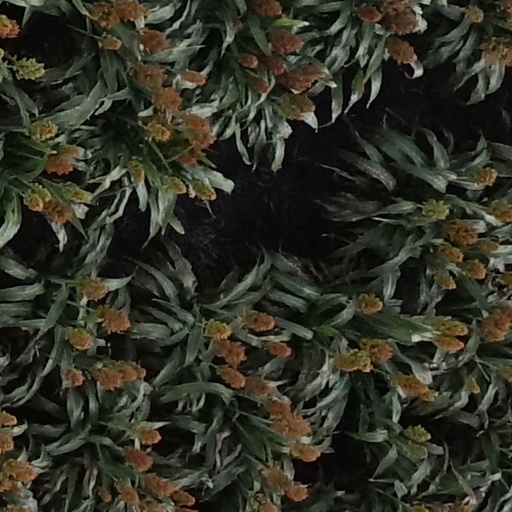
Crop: sorghum